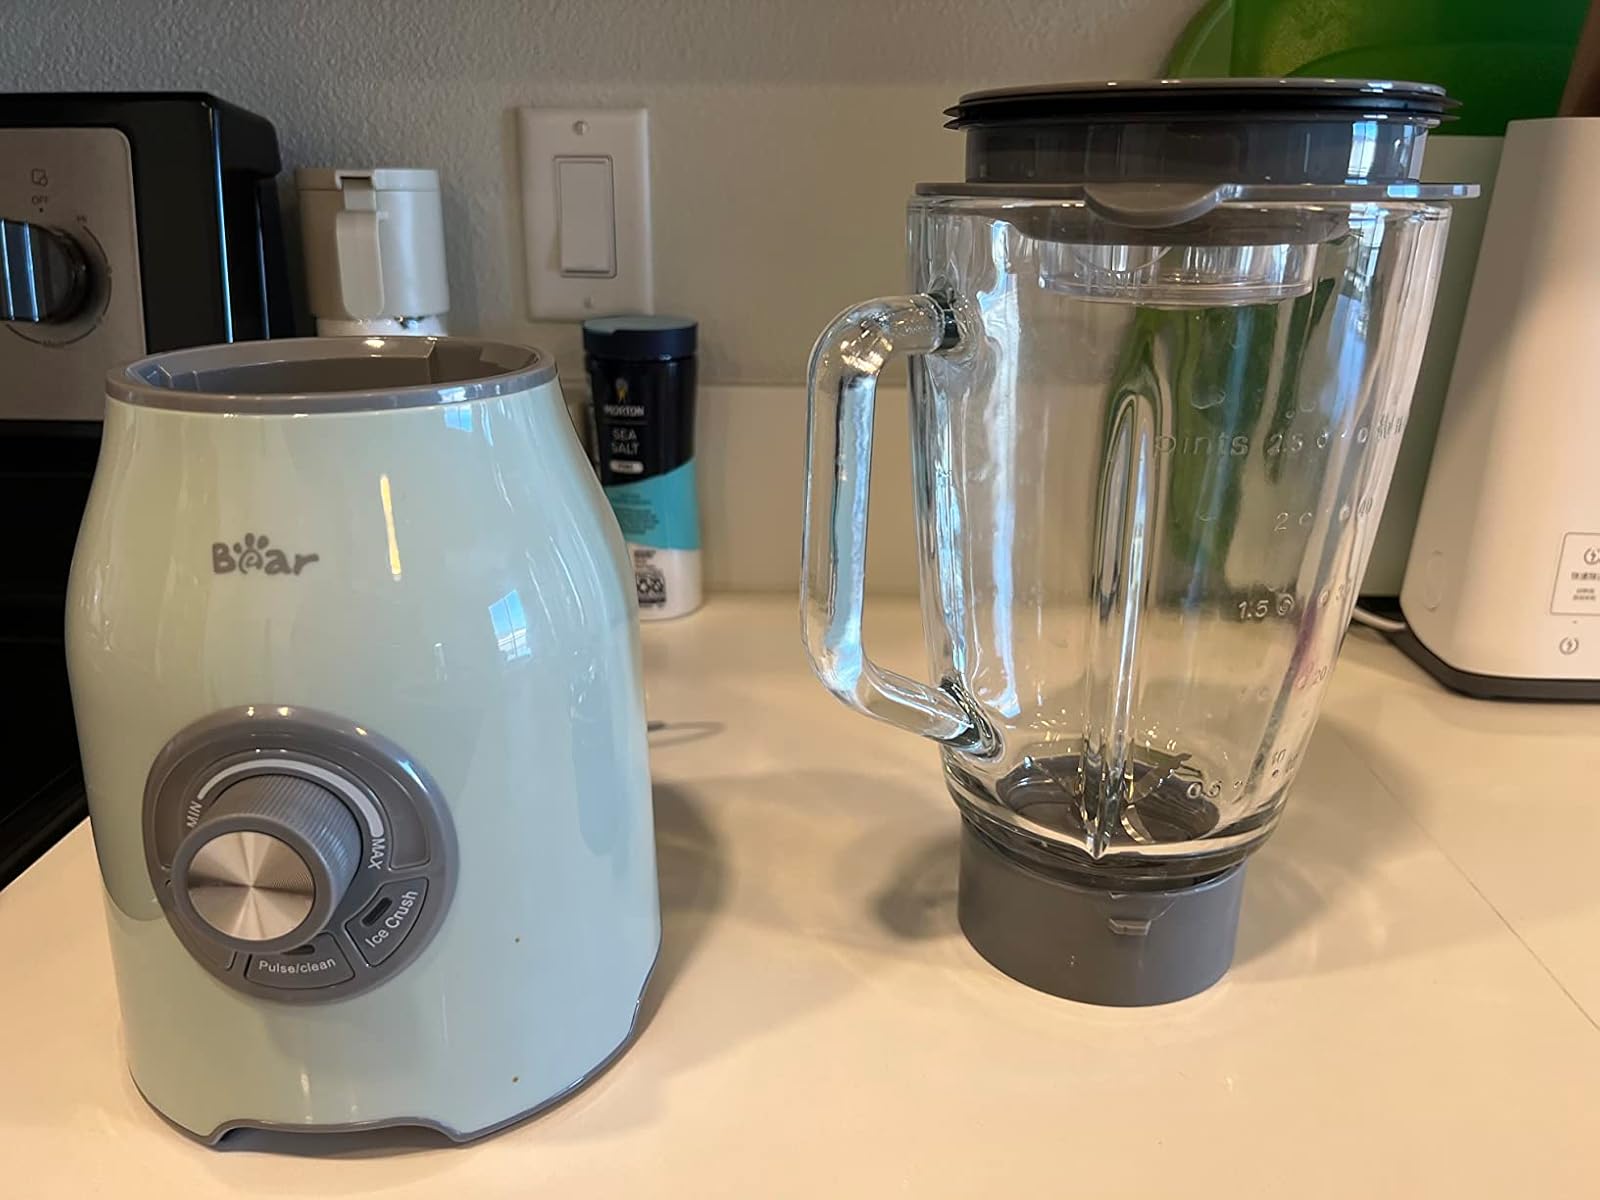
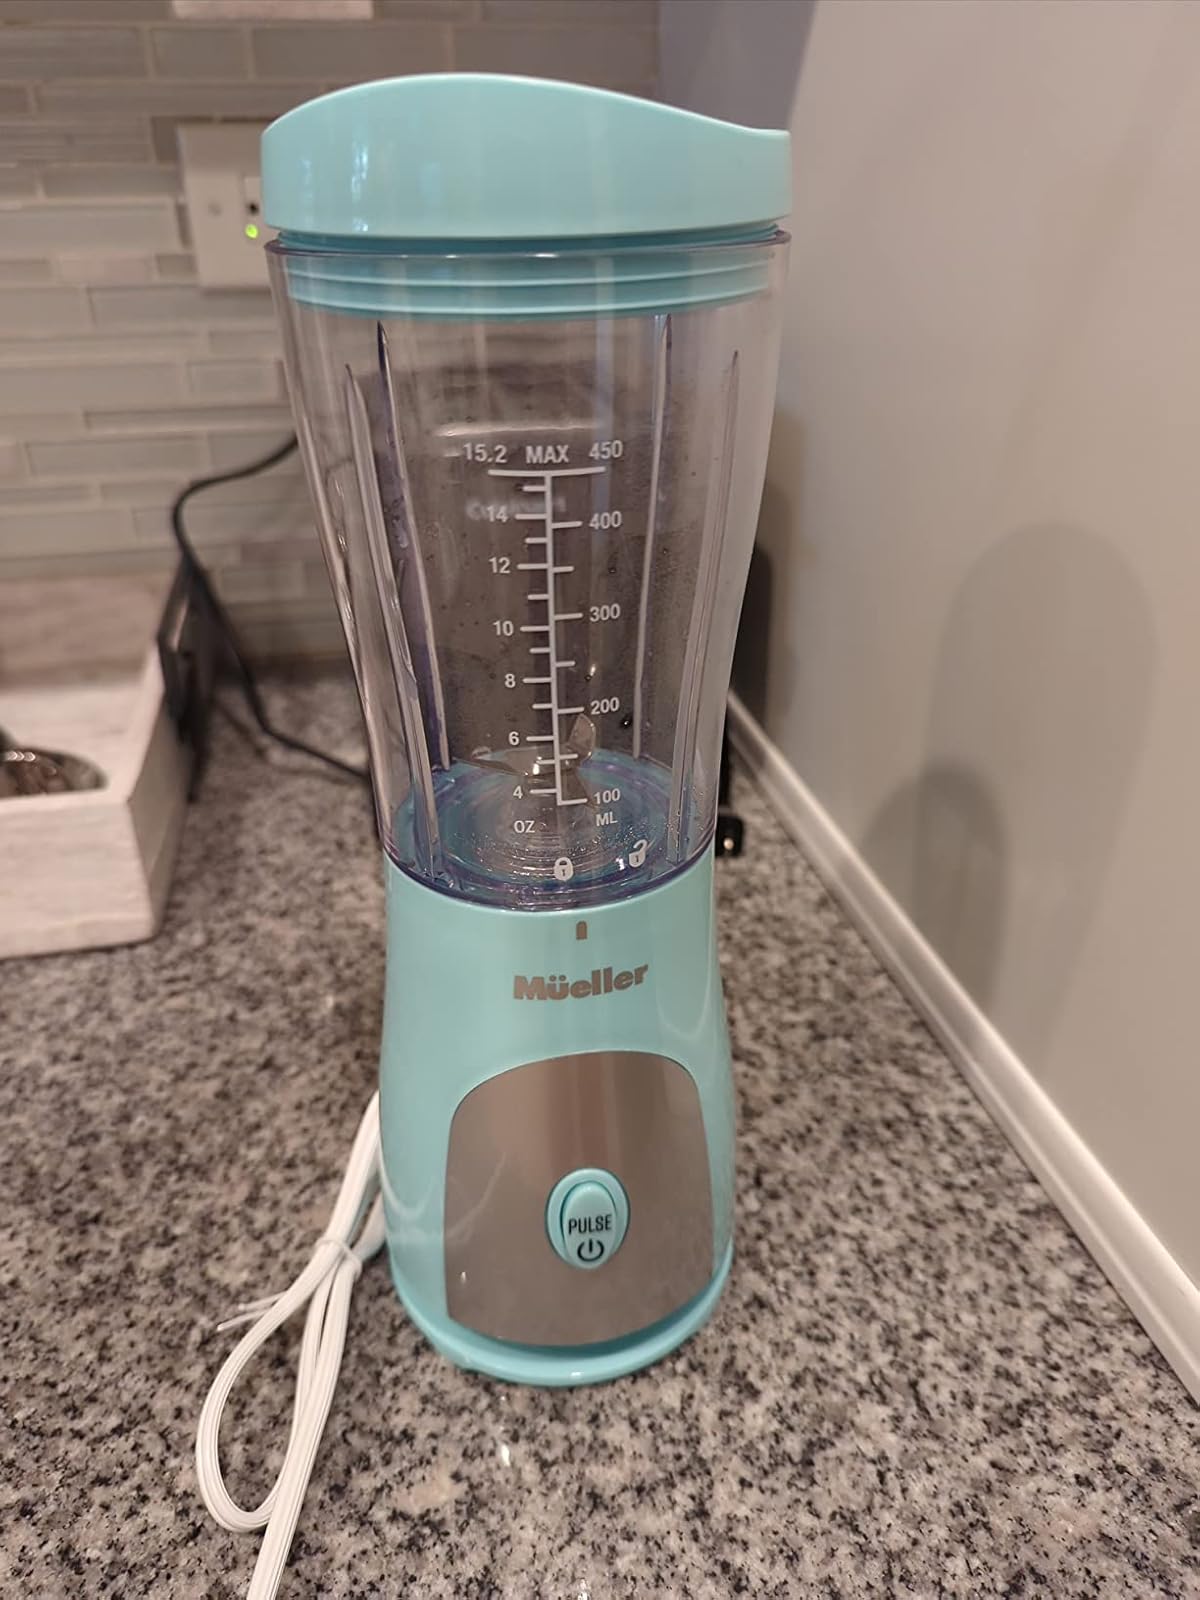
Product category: items_blender
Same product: no